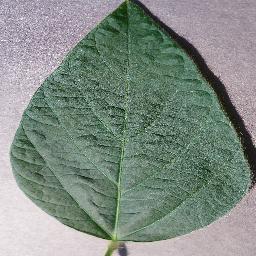
Label: Soybean___healthy